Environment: real
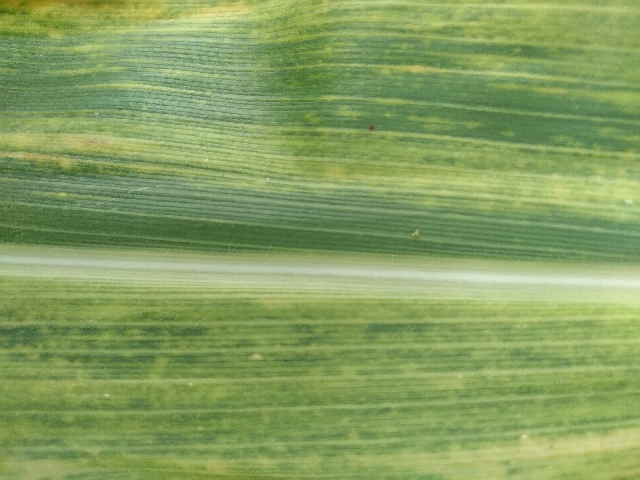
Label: lethal_necrosis